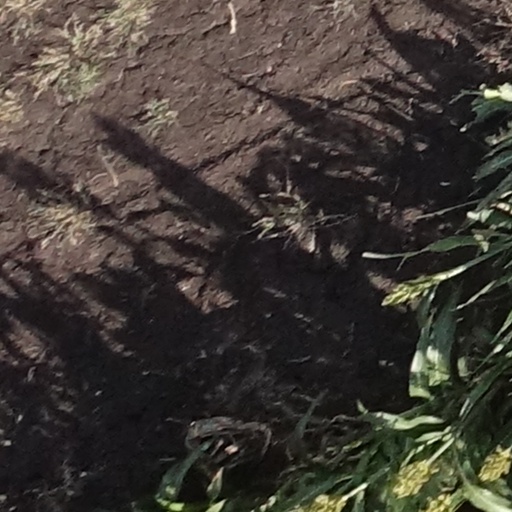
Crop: sorghum